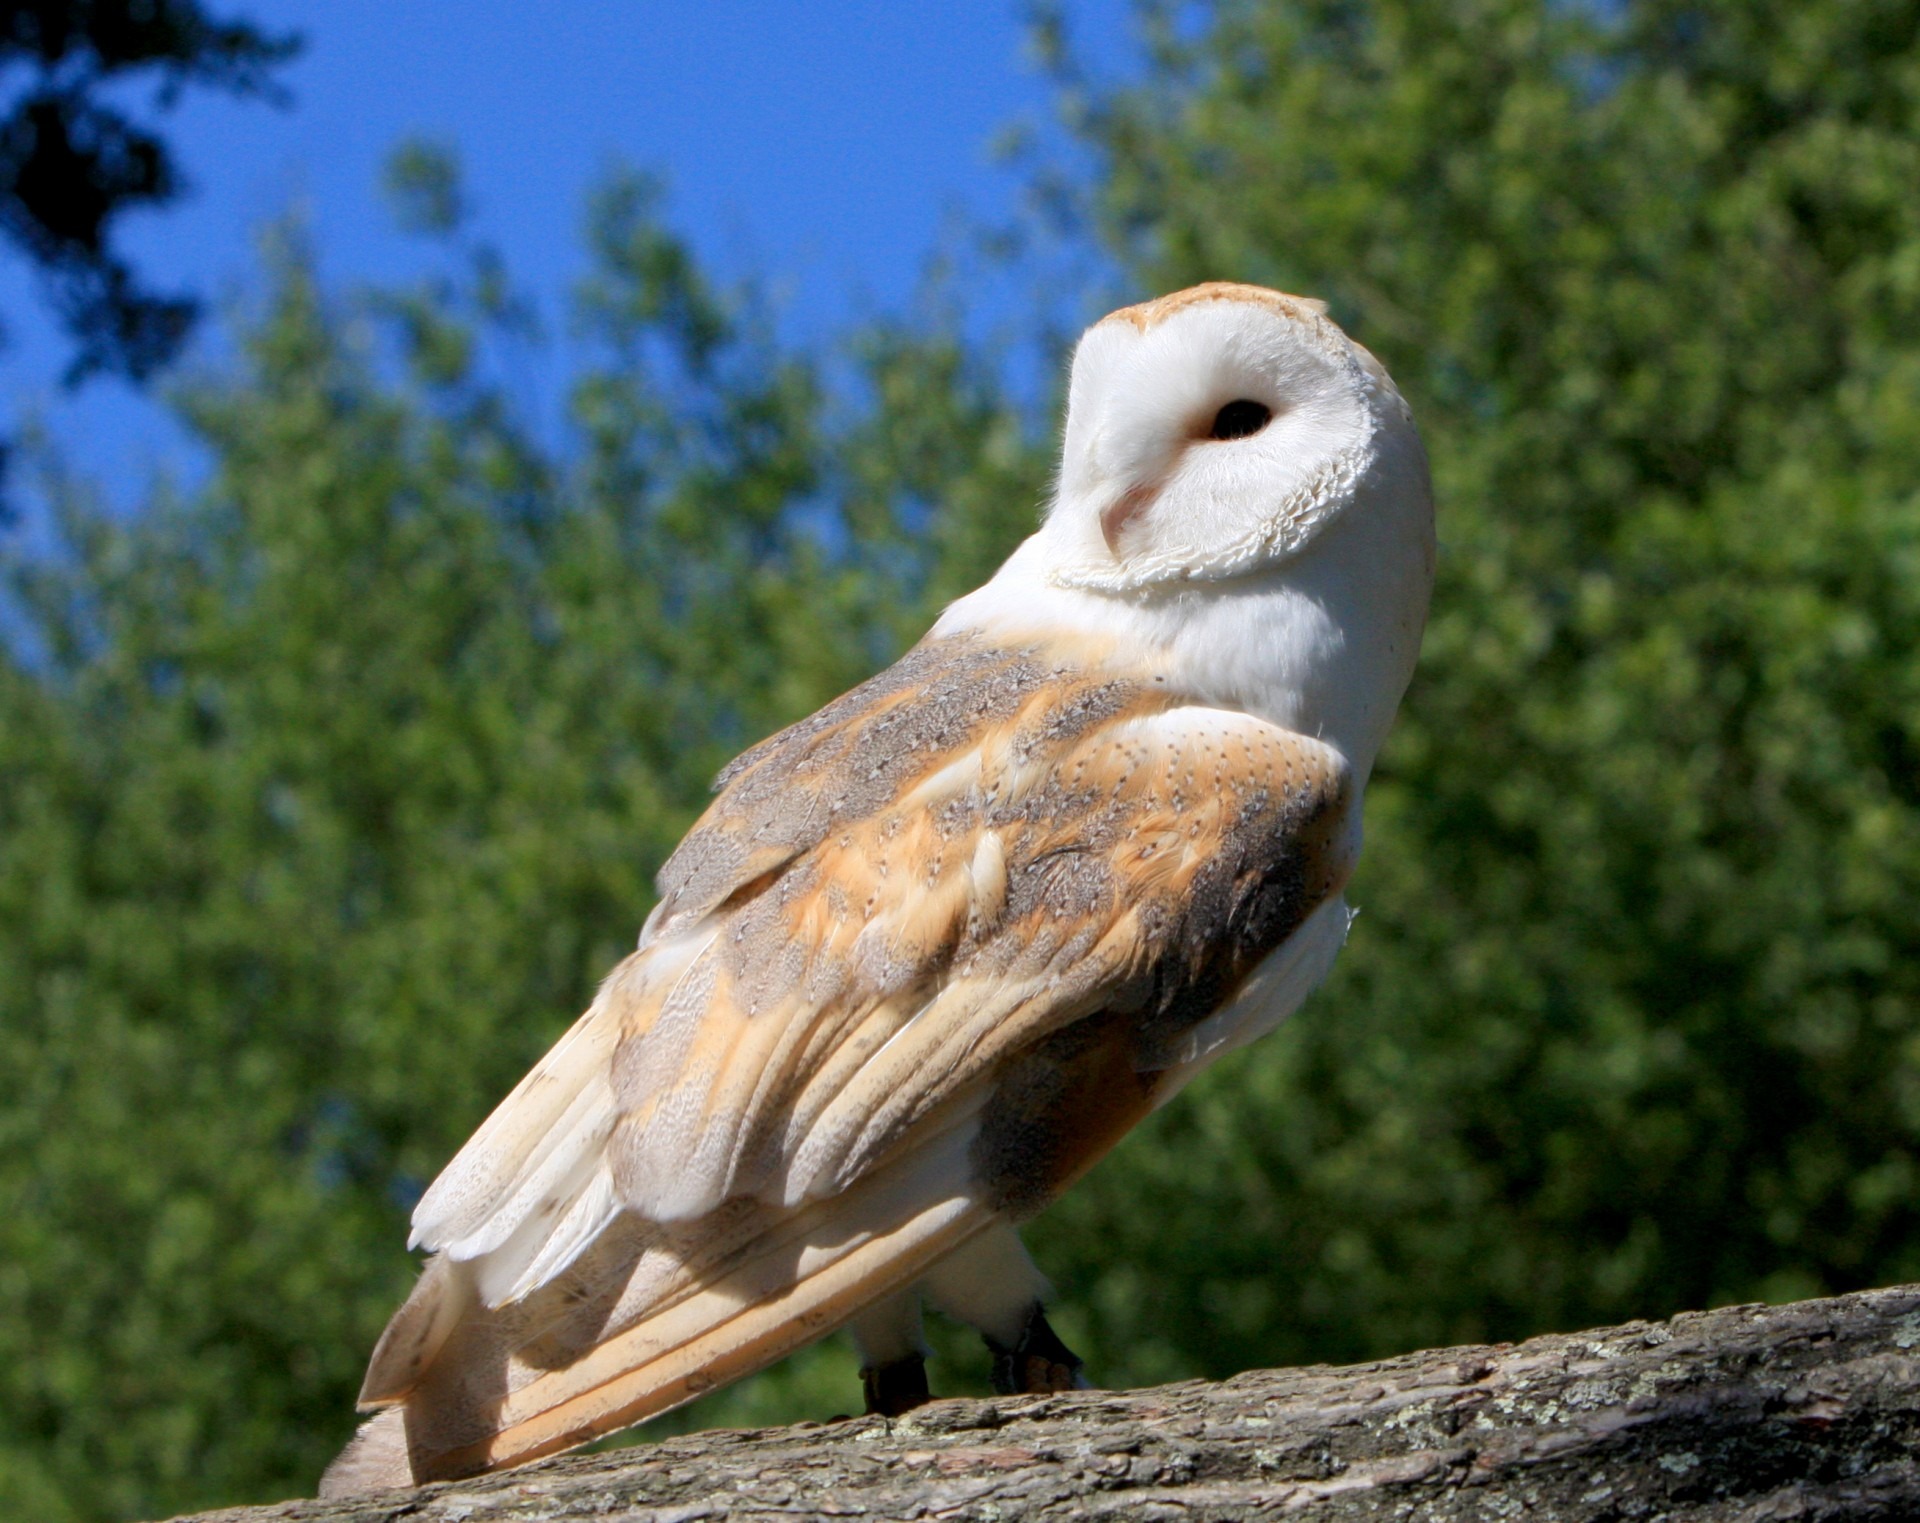
nature, bird, wing, animal, seabird, wildlife, wild, beak, owl, fauna, bird of prey, close up, feathers, vertebrate, details, beautiful, vulture, falcon, perched, barn owl, accipitriformes